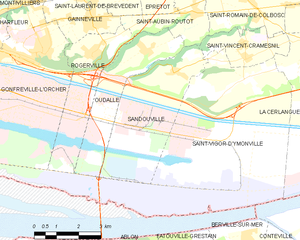
Carte des communes françaises Sandouville